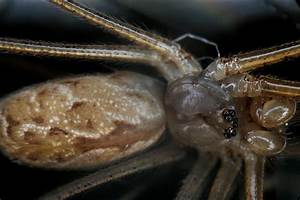
Label: spider